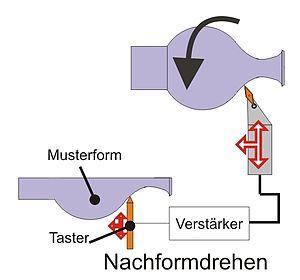
Le tour parallèle a un axe généralement horizontal ; pour les pièces de très grandes dimensions, il existe des tours à axe vertical. Le tour fait tourner une pièce afin d'obtenir une pièce finie cylindrique. Sinon, il est possible de dresser une pièce pour atteindre un meilleur degré de précision ou un meilleur fini.